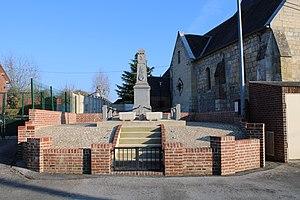
Le monument aux morts.
Campagne est une commune française située dans le département de l'Oise en région Hauts-de-France.